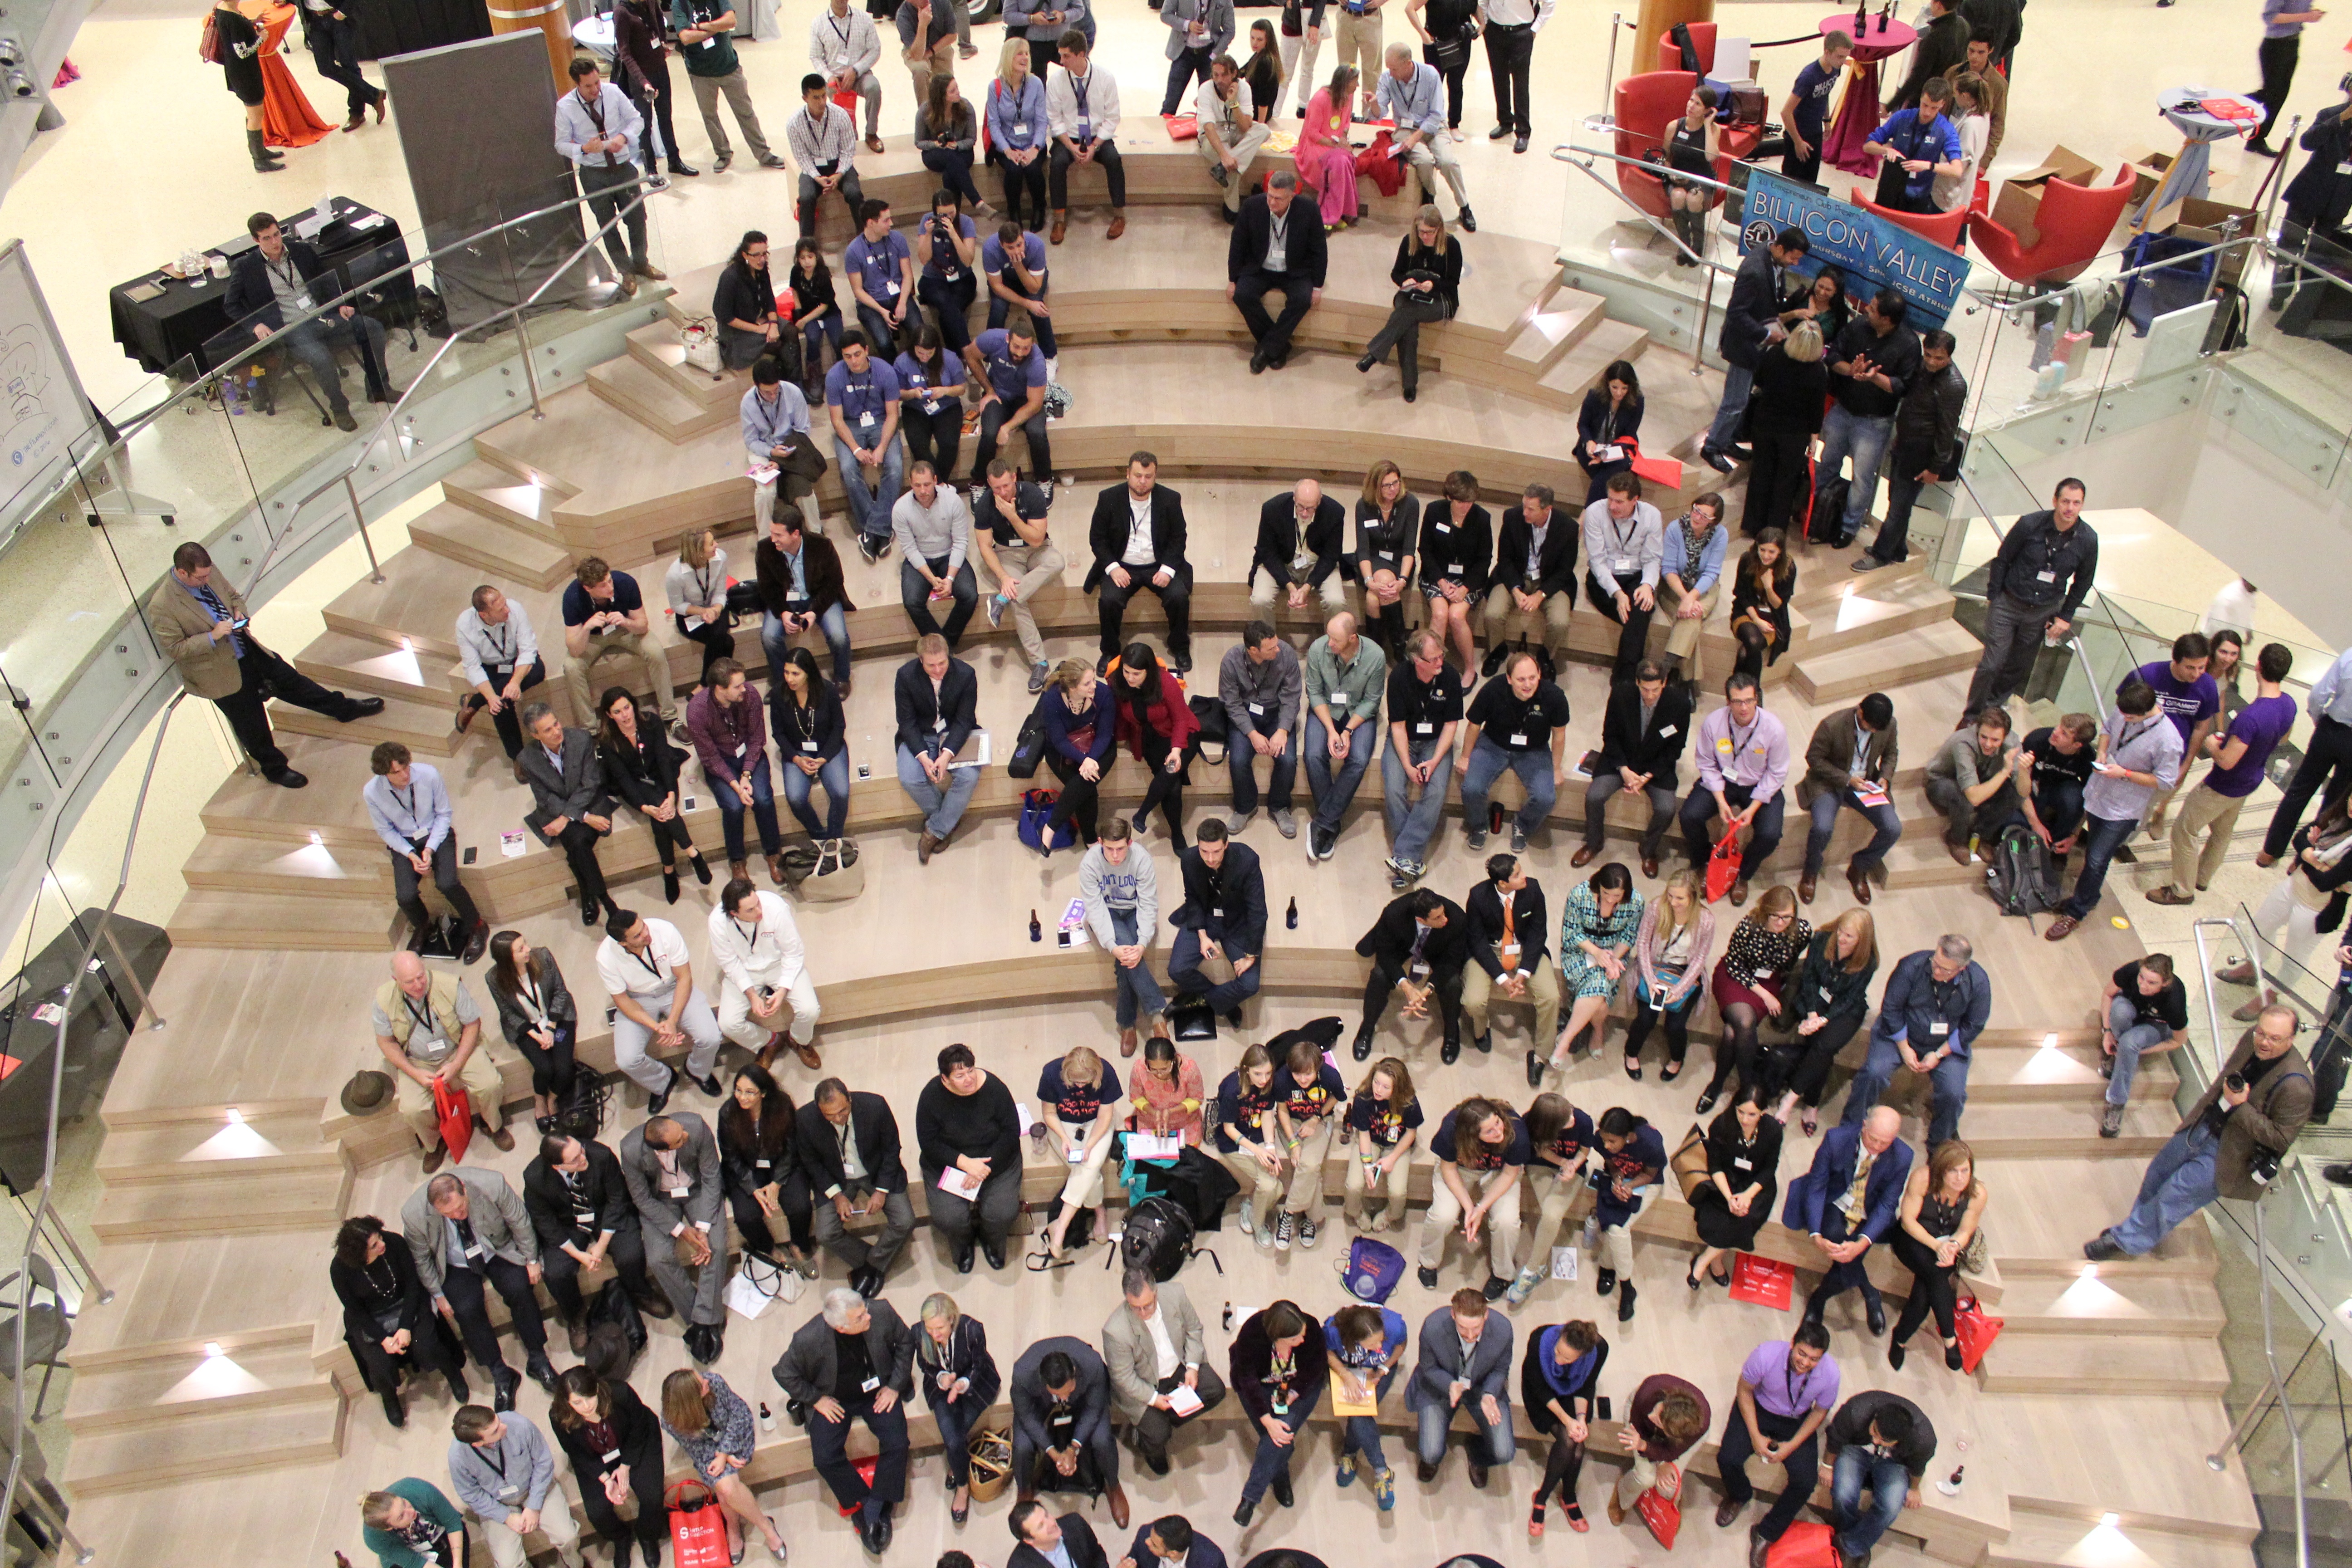
crowd, fashion, shopping mall